Bob Mould

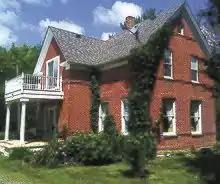
Photo of farmhouse in Pine City, Minnesota, where Bob Mould sequestered himself to write his first solo album, "Workbook"

Just before Hüsker Dü broke up, Mould moved to a remote farmhouse in Pine City, Minnesota, having quit drinking and drugs, and wrote the songs that would make up his first solo album. Released by the newly formed Virgin Records America label, 1989's "Workbook" eschewed Mould's trademark wall-of-noise guitar for a lighter tone. Drummer Anton Fier (of The Feelies and later The Golden Palominos) and bassist Tony Maimone (of Pere Ubu) served as Mould's rhythm section. The album peaked at number 127 on the "Billboard" 200 chart, and the single "See a Little Light" reached number 4 on the Billboard Modern Rock Tracks chart.